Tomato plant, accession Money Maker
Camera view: horizontal (90 deg, fisheye); turntable rotation: 270 degrees
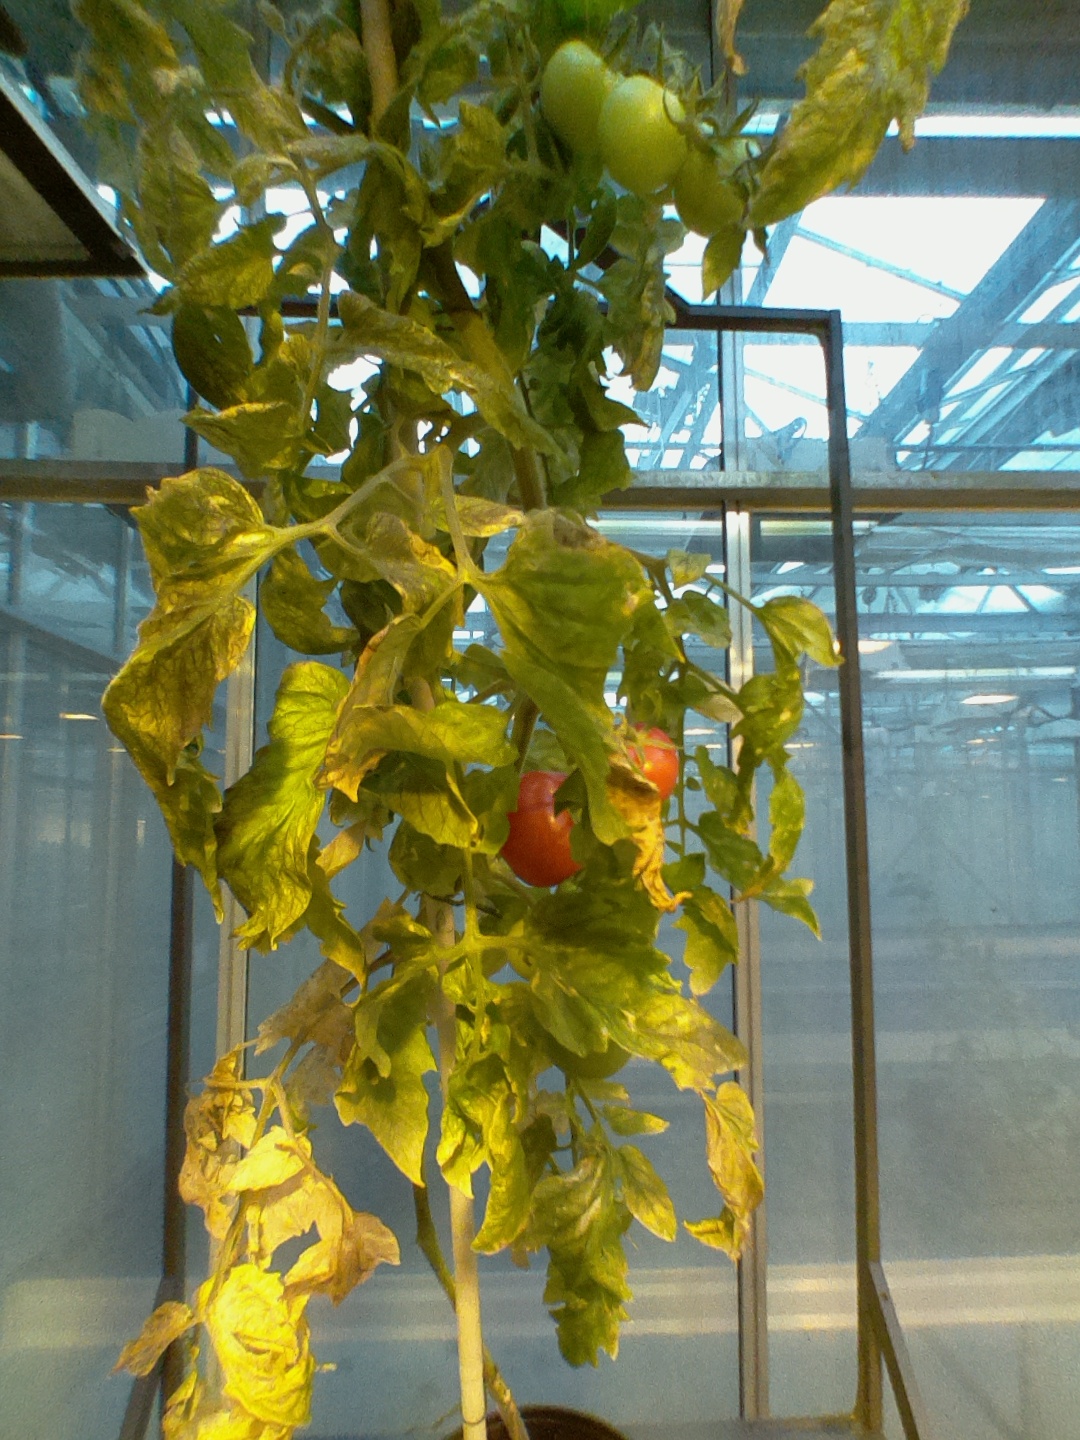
BBCH growth stage 83: 30%-40% of fruits show typical fully ripe color